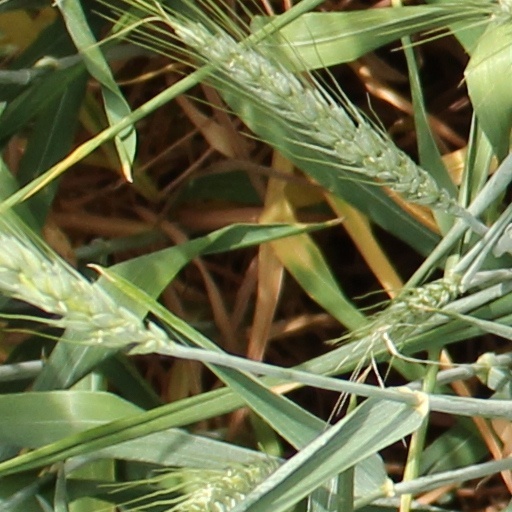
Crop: wheat